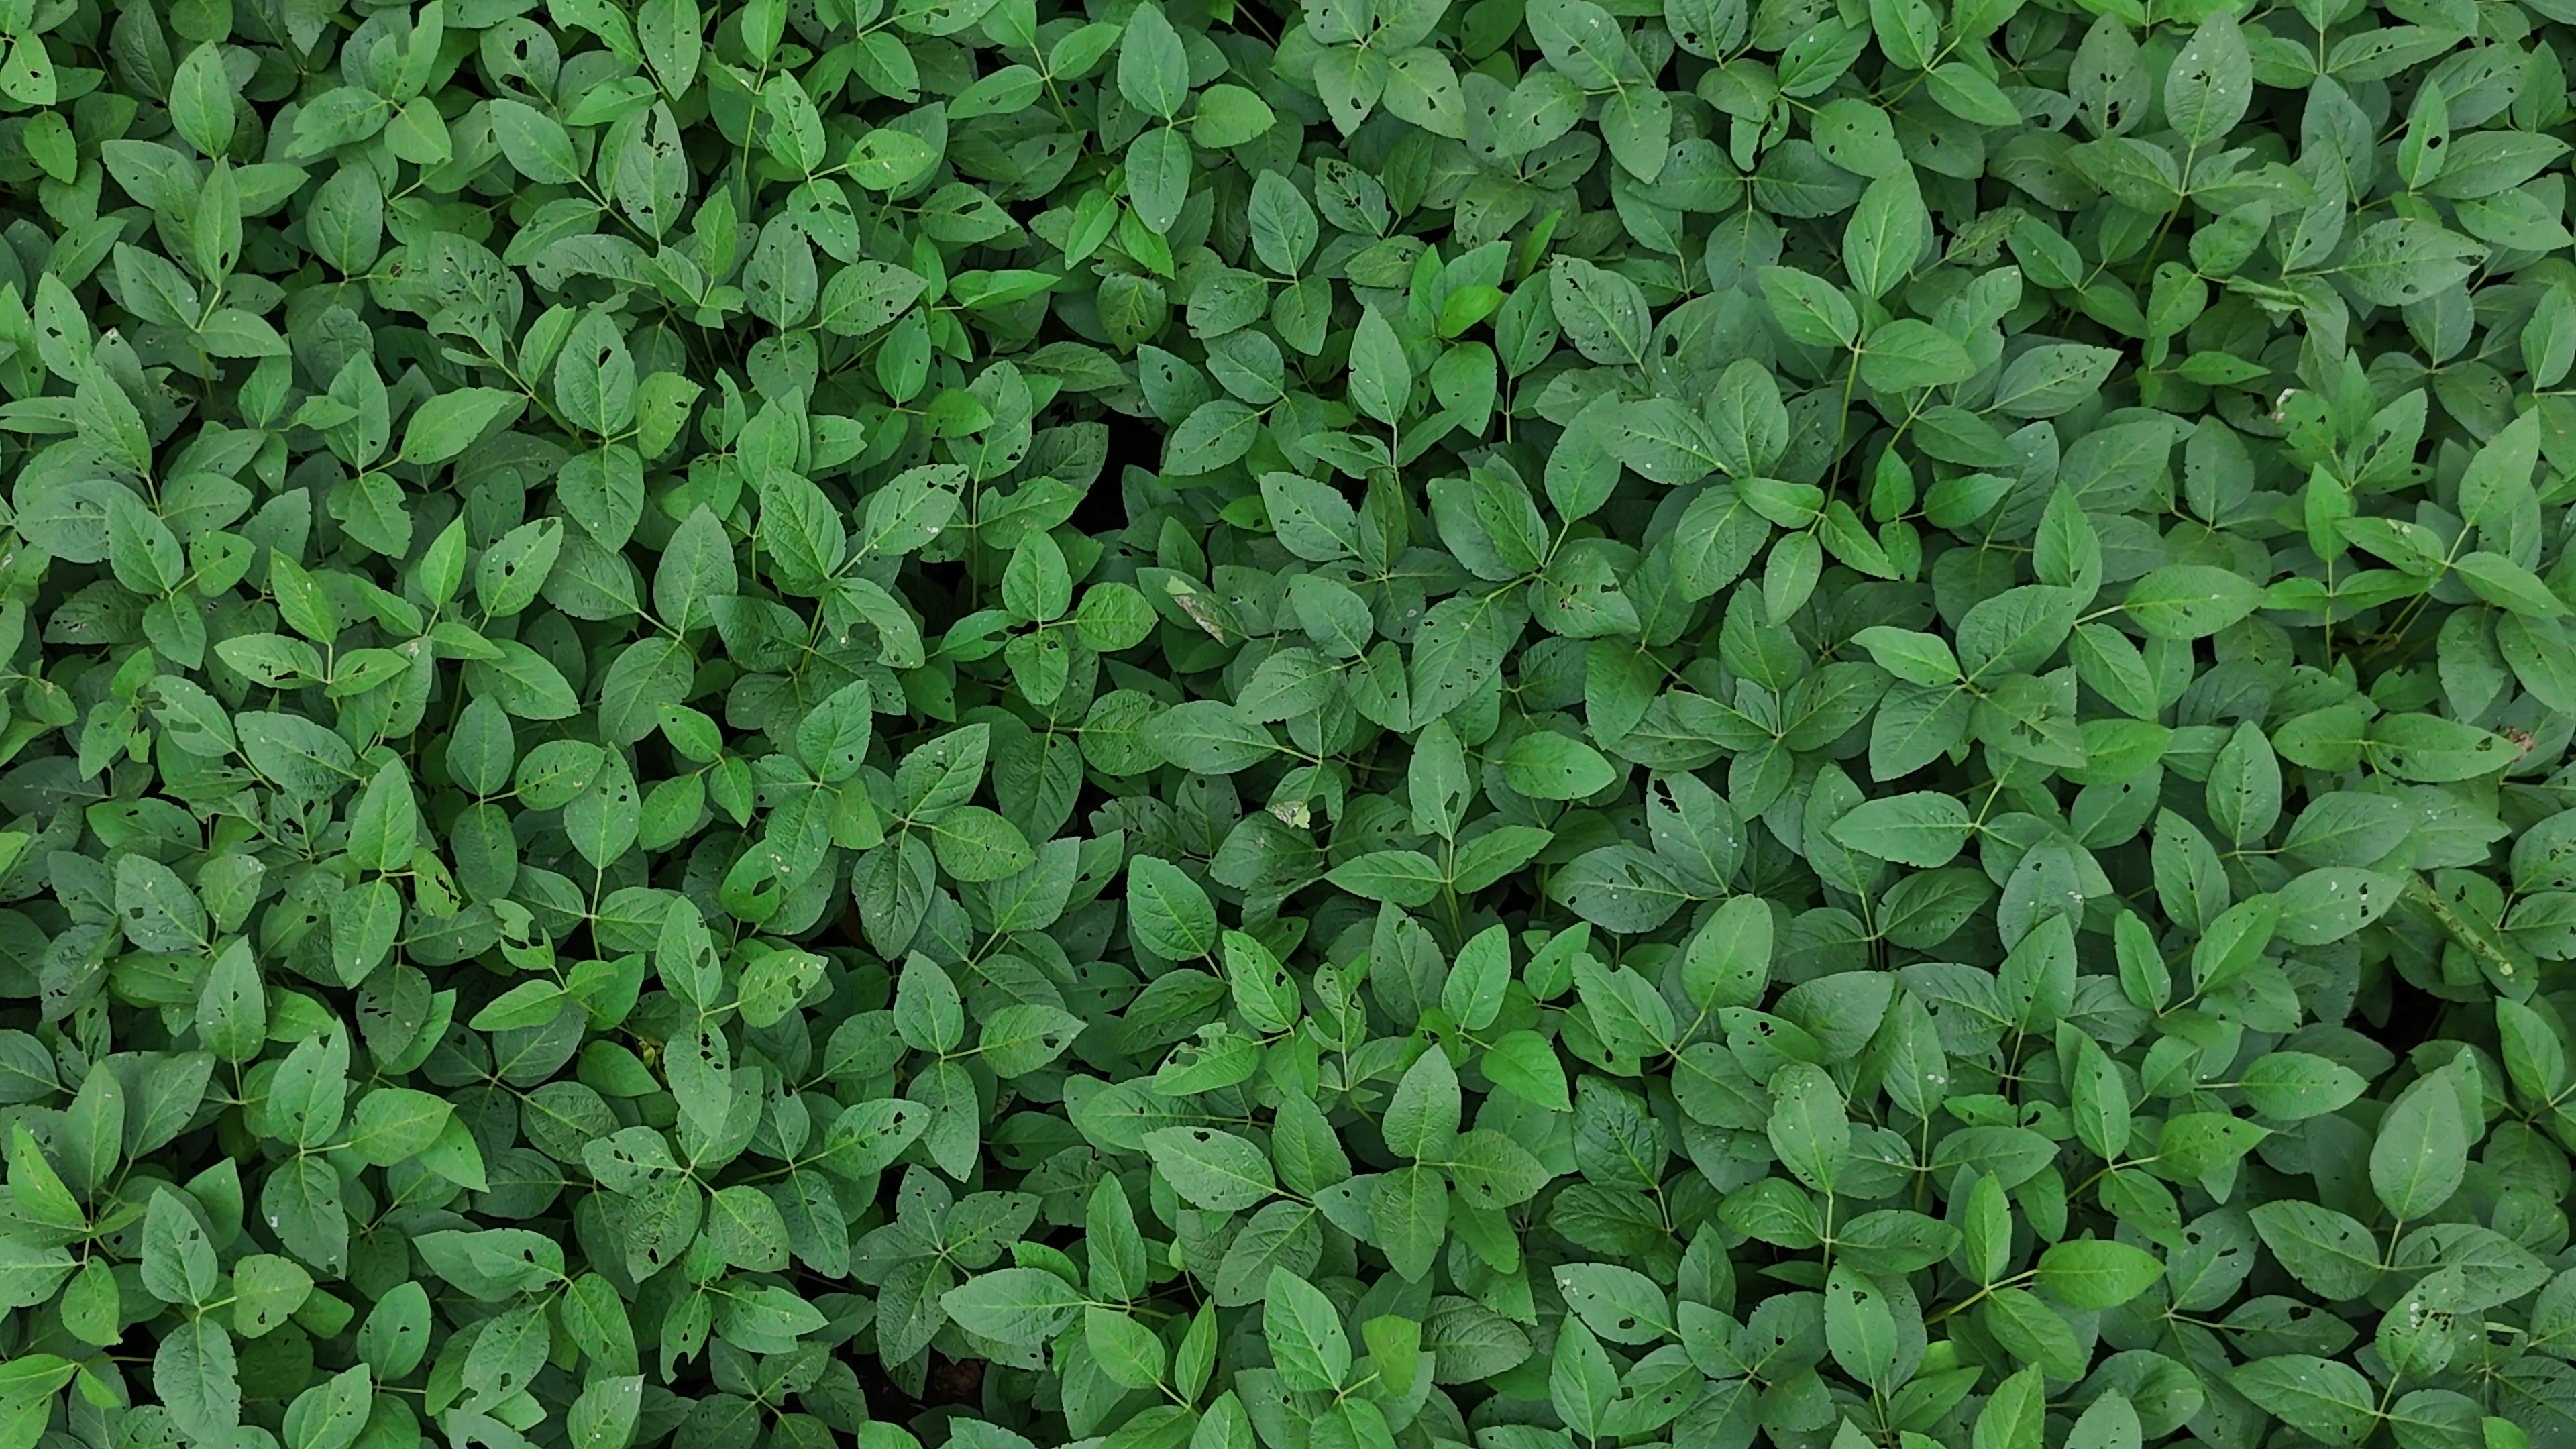
Label: Semilooper_Pest